Fair Lady (film)

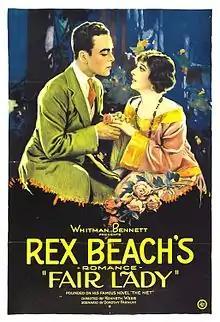
Theatrical release poster

Fair Lady is a 1922 American silent drama film directed by Kenneth Webb. The film stars Betty Blythe, Thurston Hall and Robert Elliott. The film was based on the novel "The Net" by Rex Beach. It is not known whether the film currently survives.